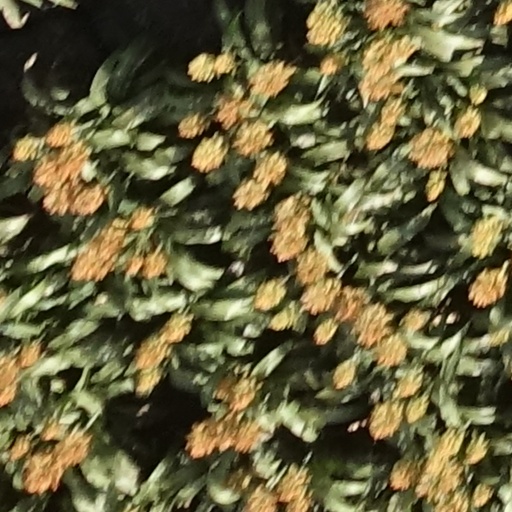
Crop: sorghum